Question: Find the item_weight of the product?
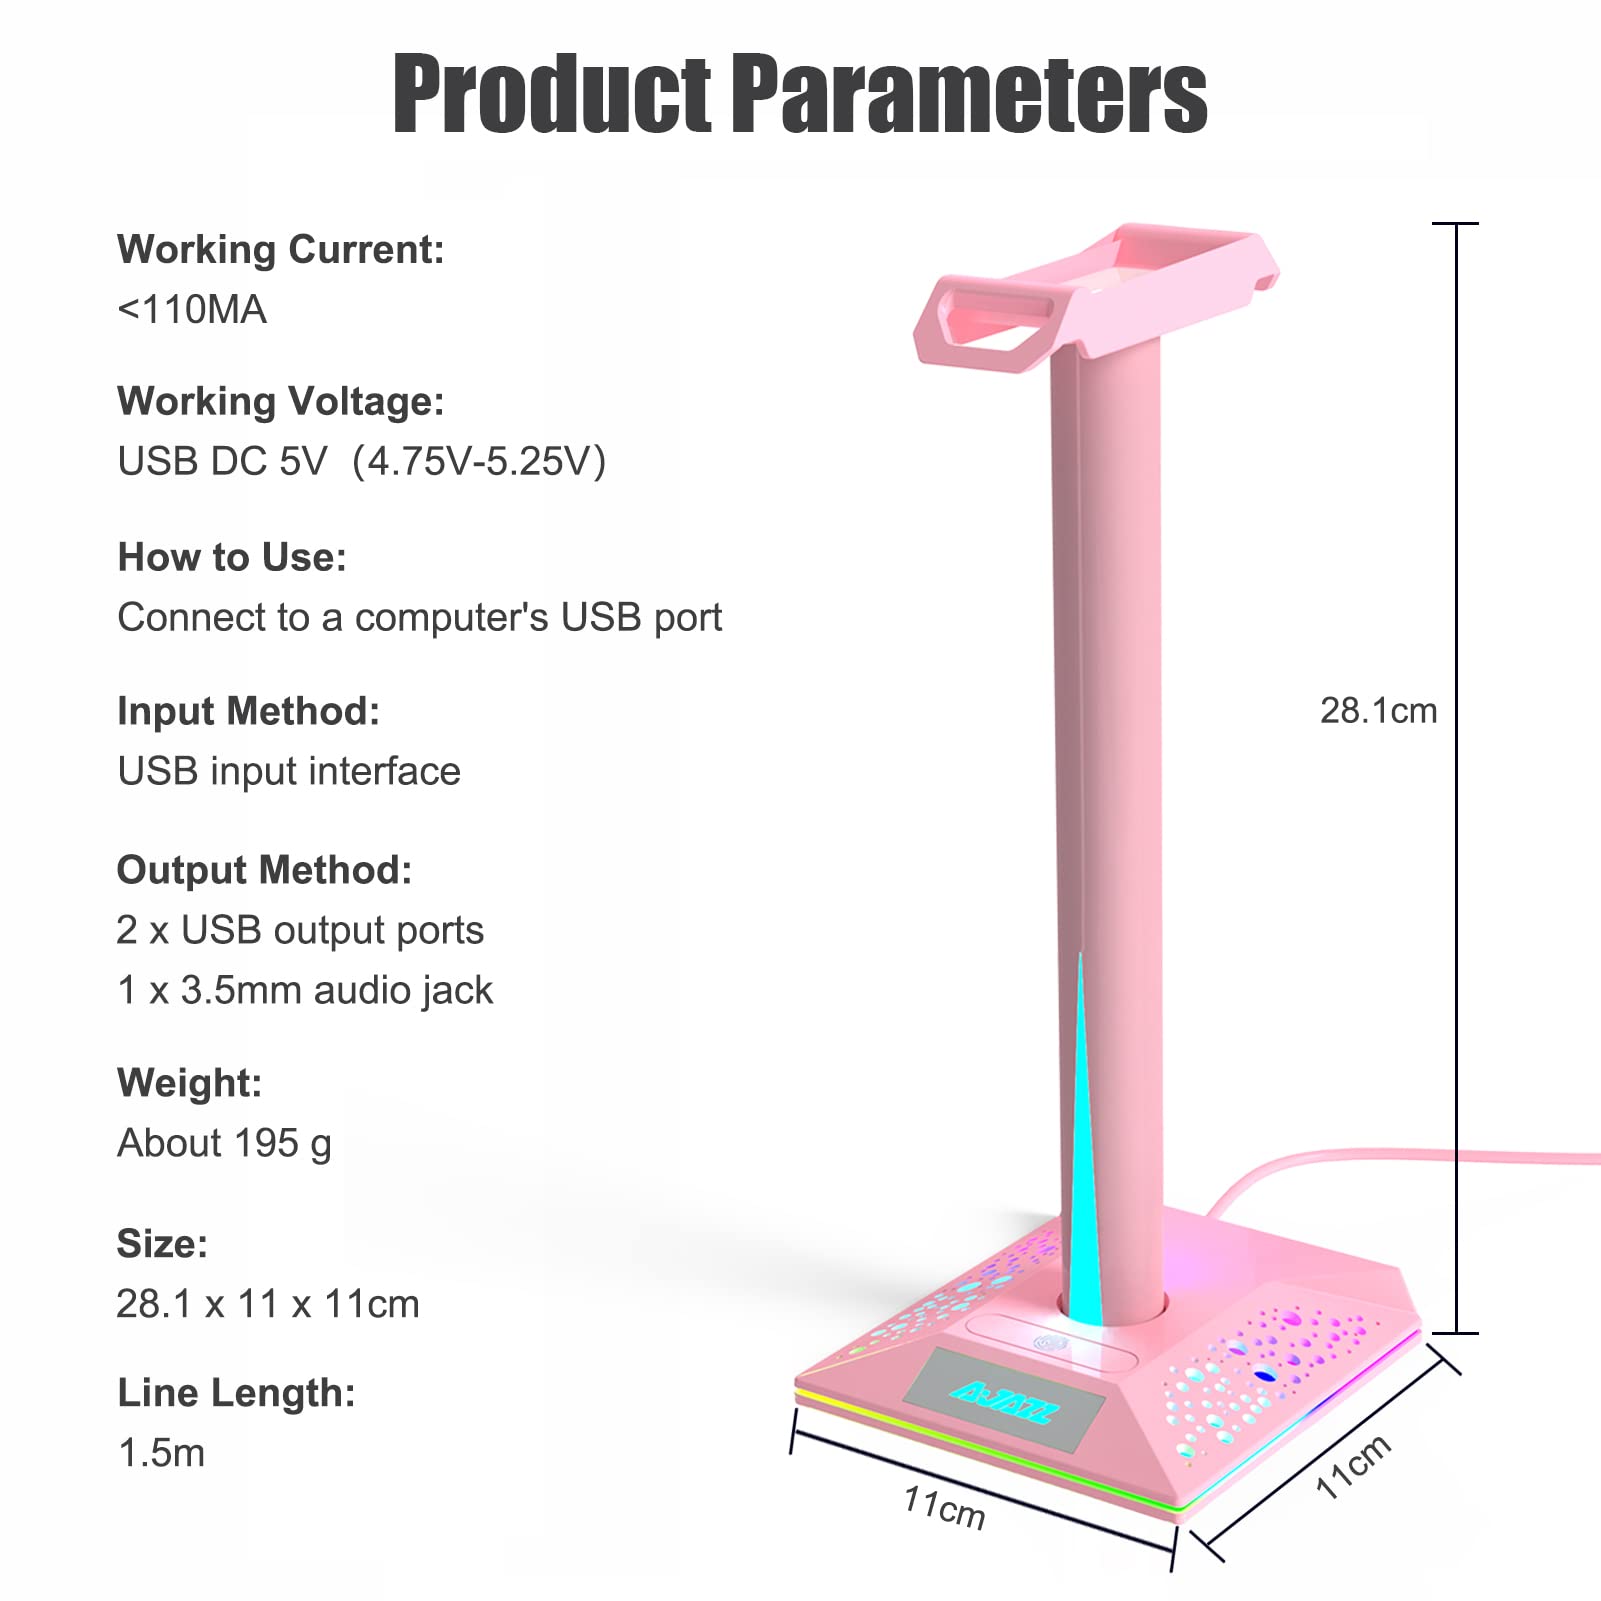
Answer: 195.0 gram